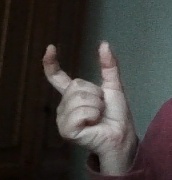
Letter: nun